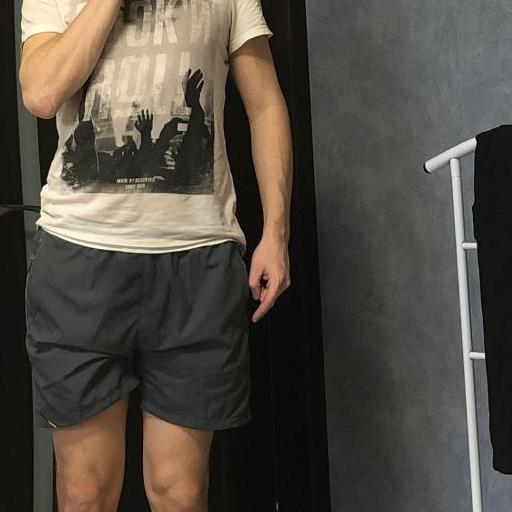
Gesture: no_gesture